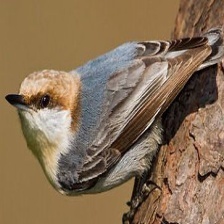
Species: CRESTED NUTHATCH
Scientific name: SITTA CAROLINENSIS